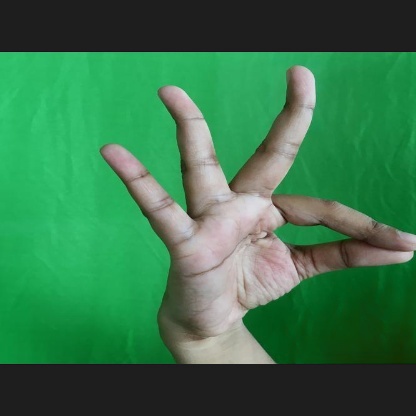
Mudra: Hamsasyam